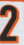
Number: 2